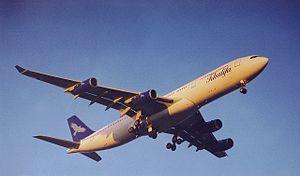
Rafik Khalifa, de son nom complet Abdelmoumen Rafik Khalifa, né le 1ᵉʳ octobre 1966 à Béjaïa, est un pharmacien et un homme d'affaires algérien. Son père est l'ancien ministre Laroussi Khalifa, et son grand-oncle est le poète Mohamed Laïd Al-Khalifa.